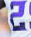
Number: 2